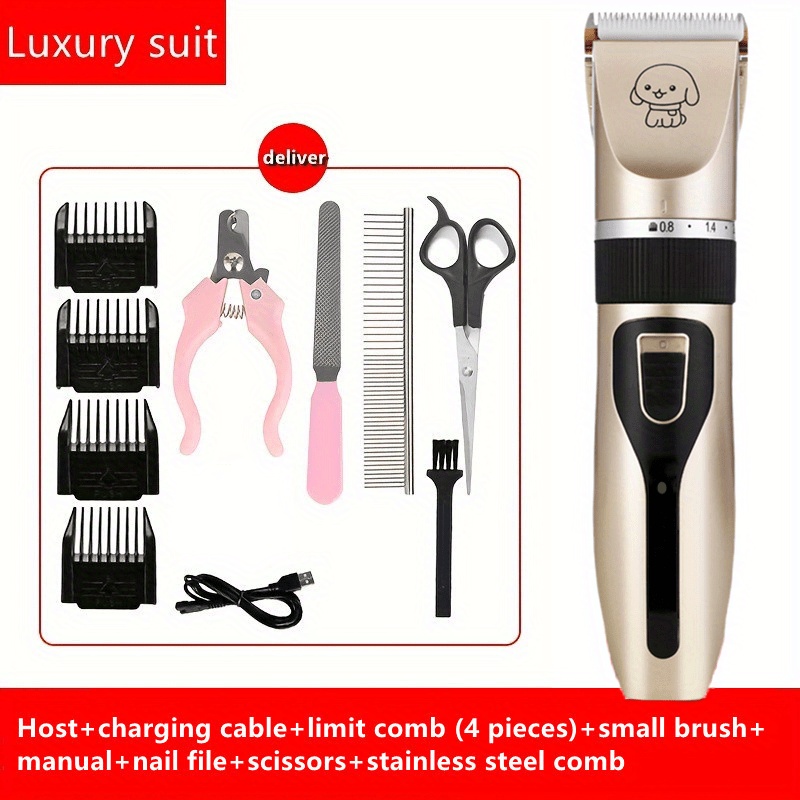
Electric Dog Hair Trimmer Set - Professional Grooming Tool for Long Hair Dogs - Includes Scissors and Razor
Brand: WLZP
Category: Animals & Pet Supplies > Pet Supplies > Pet Grooming Supplies > Pet Hair Clippers & Trimmers > Trimmers